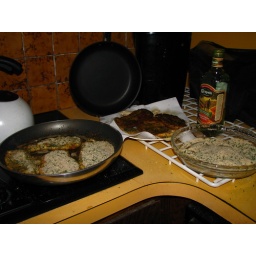
Chicken for chicken parmesan in the skillet. Bread crumbs everywhere. I really need to update my 1970's kitchen colors.